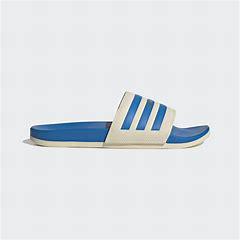
Brand: Adidas
Model: Adilette Comfort